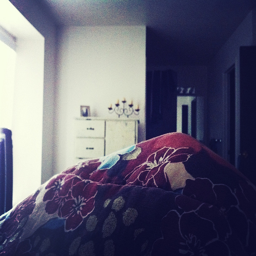
Someone sleeping under a big red blanket with flowers on it.
The blanket in the room is near a dresser with a candelabra on it.
The room has a candle holder for five candles
A comforter that appears to be on a bed with someone underneath it.
The fabric has a flower print on it.